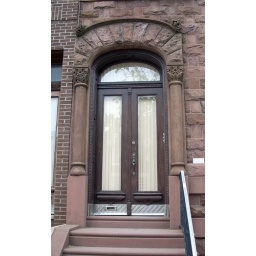
Fantastic front door on an impressive building on South Broad Street in South Philadelphia.